Phyllis Haver

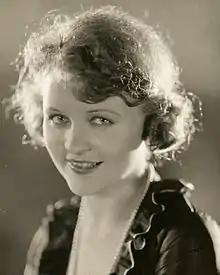
Haver in 1922

Phyllis Maude Haver (January 6, 1899 – November 19, 1960) was an American actress of the silent film era.